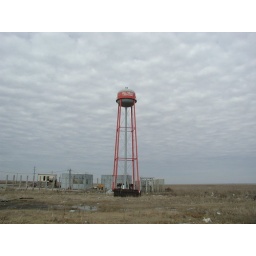
The water tower is the only surviving structure in the town of Holly Beach.